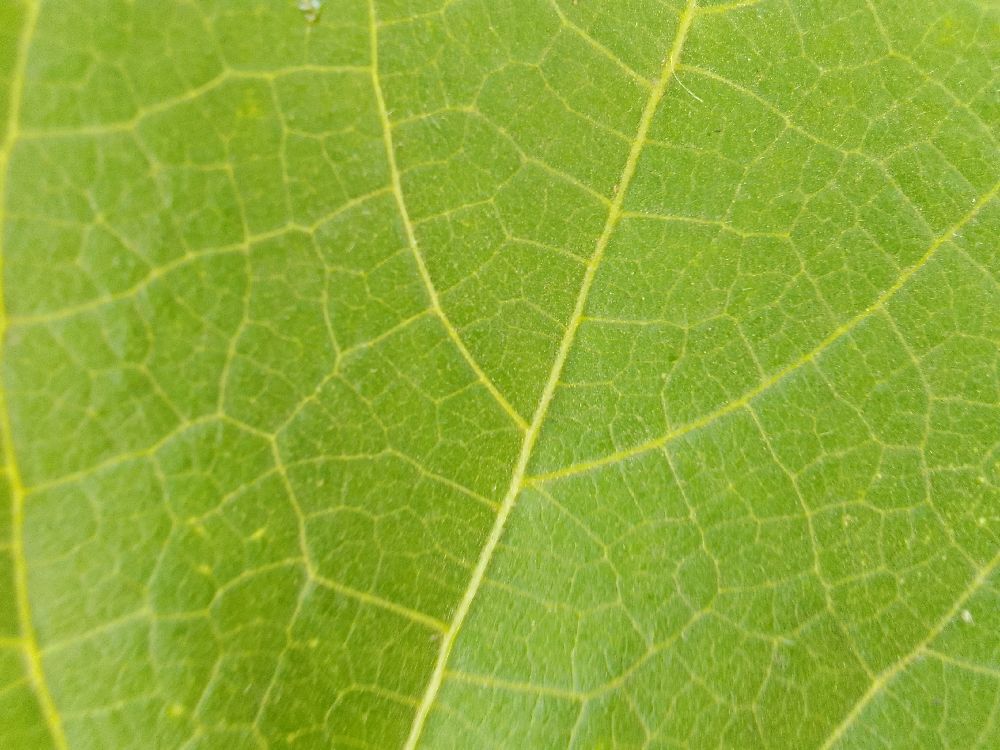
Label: healthy